PSV Garuda Vega

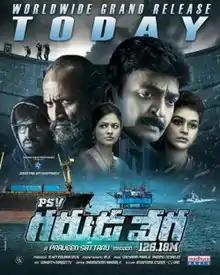
Theatrical release poster

PSV Garuda Vega is a 2017 Indian Telugu-language action spy film written and directed by Praveen Sattaru. The film is produced by M. Koteswara Raju and stars Rajasekhar, Pooja Kumar, Adith Arun, Shraddha Das, and Kishore, while Sanjay Reddy, Nassar, Ali, Posani Krishna Murali, and Sayaji Shinde play supporting roles.